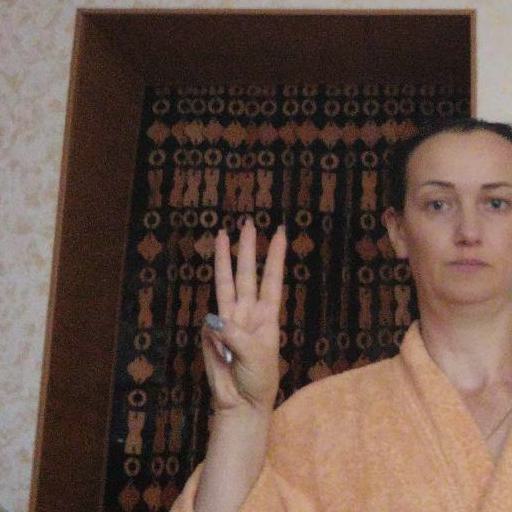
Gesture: three